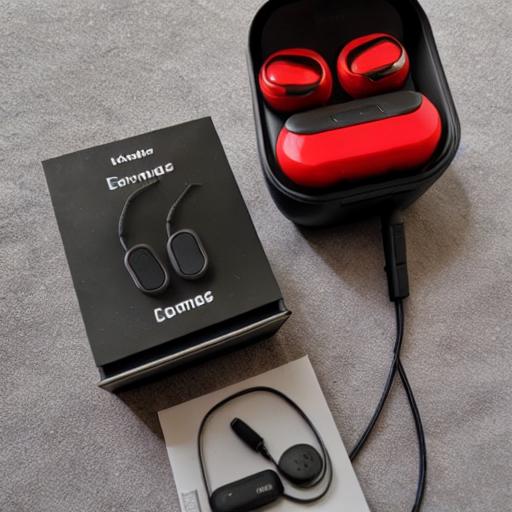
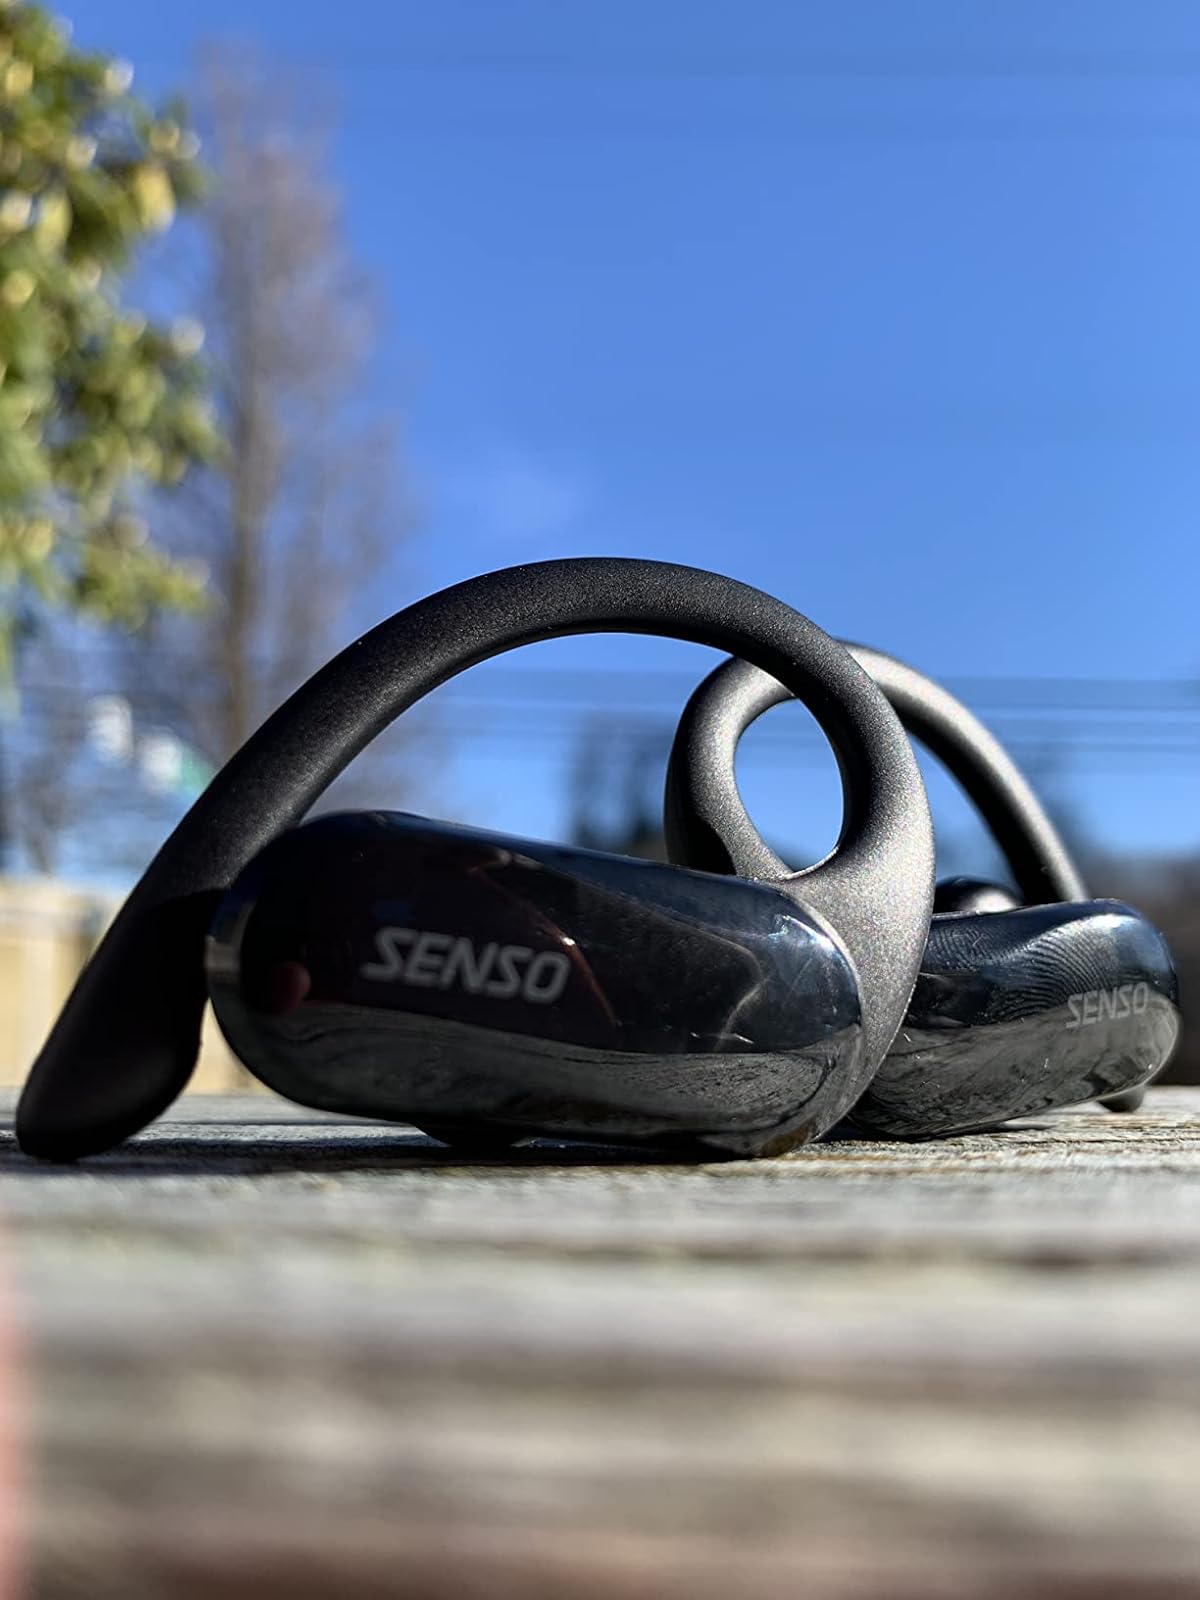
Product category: earbuds
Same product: no